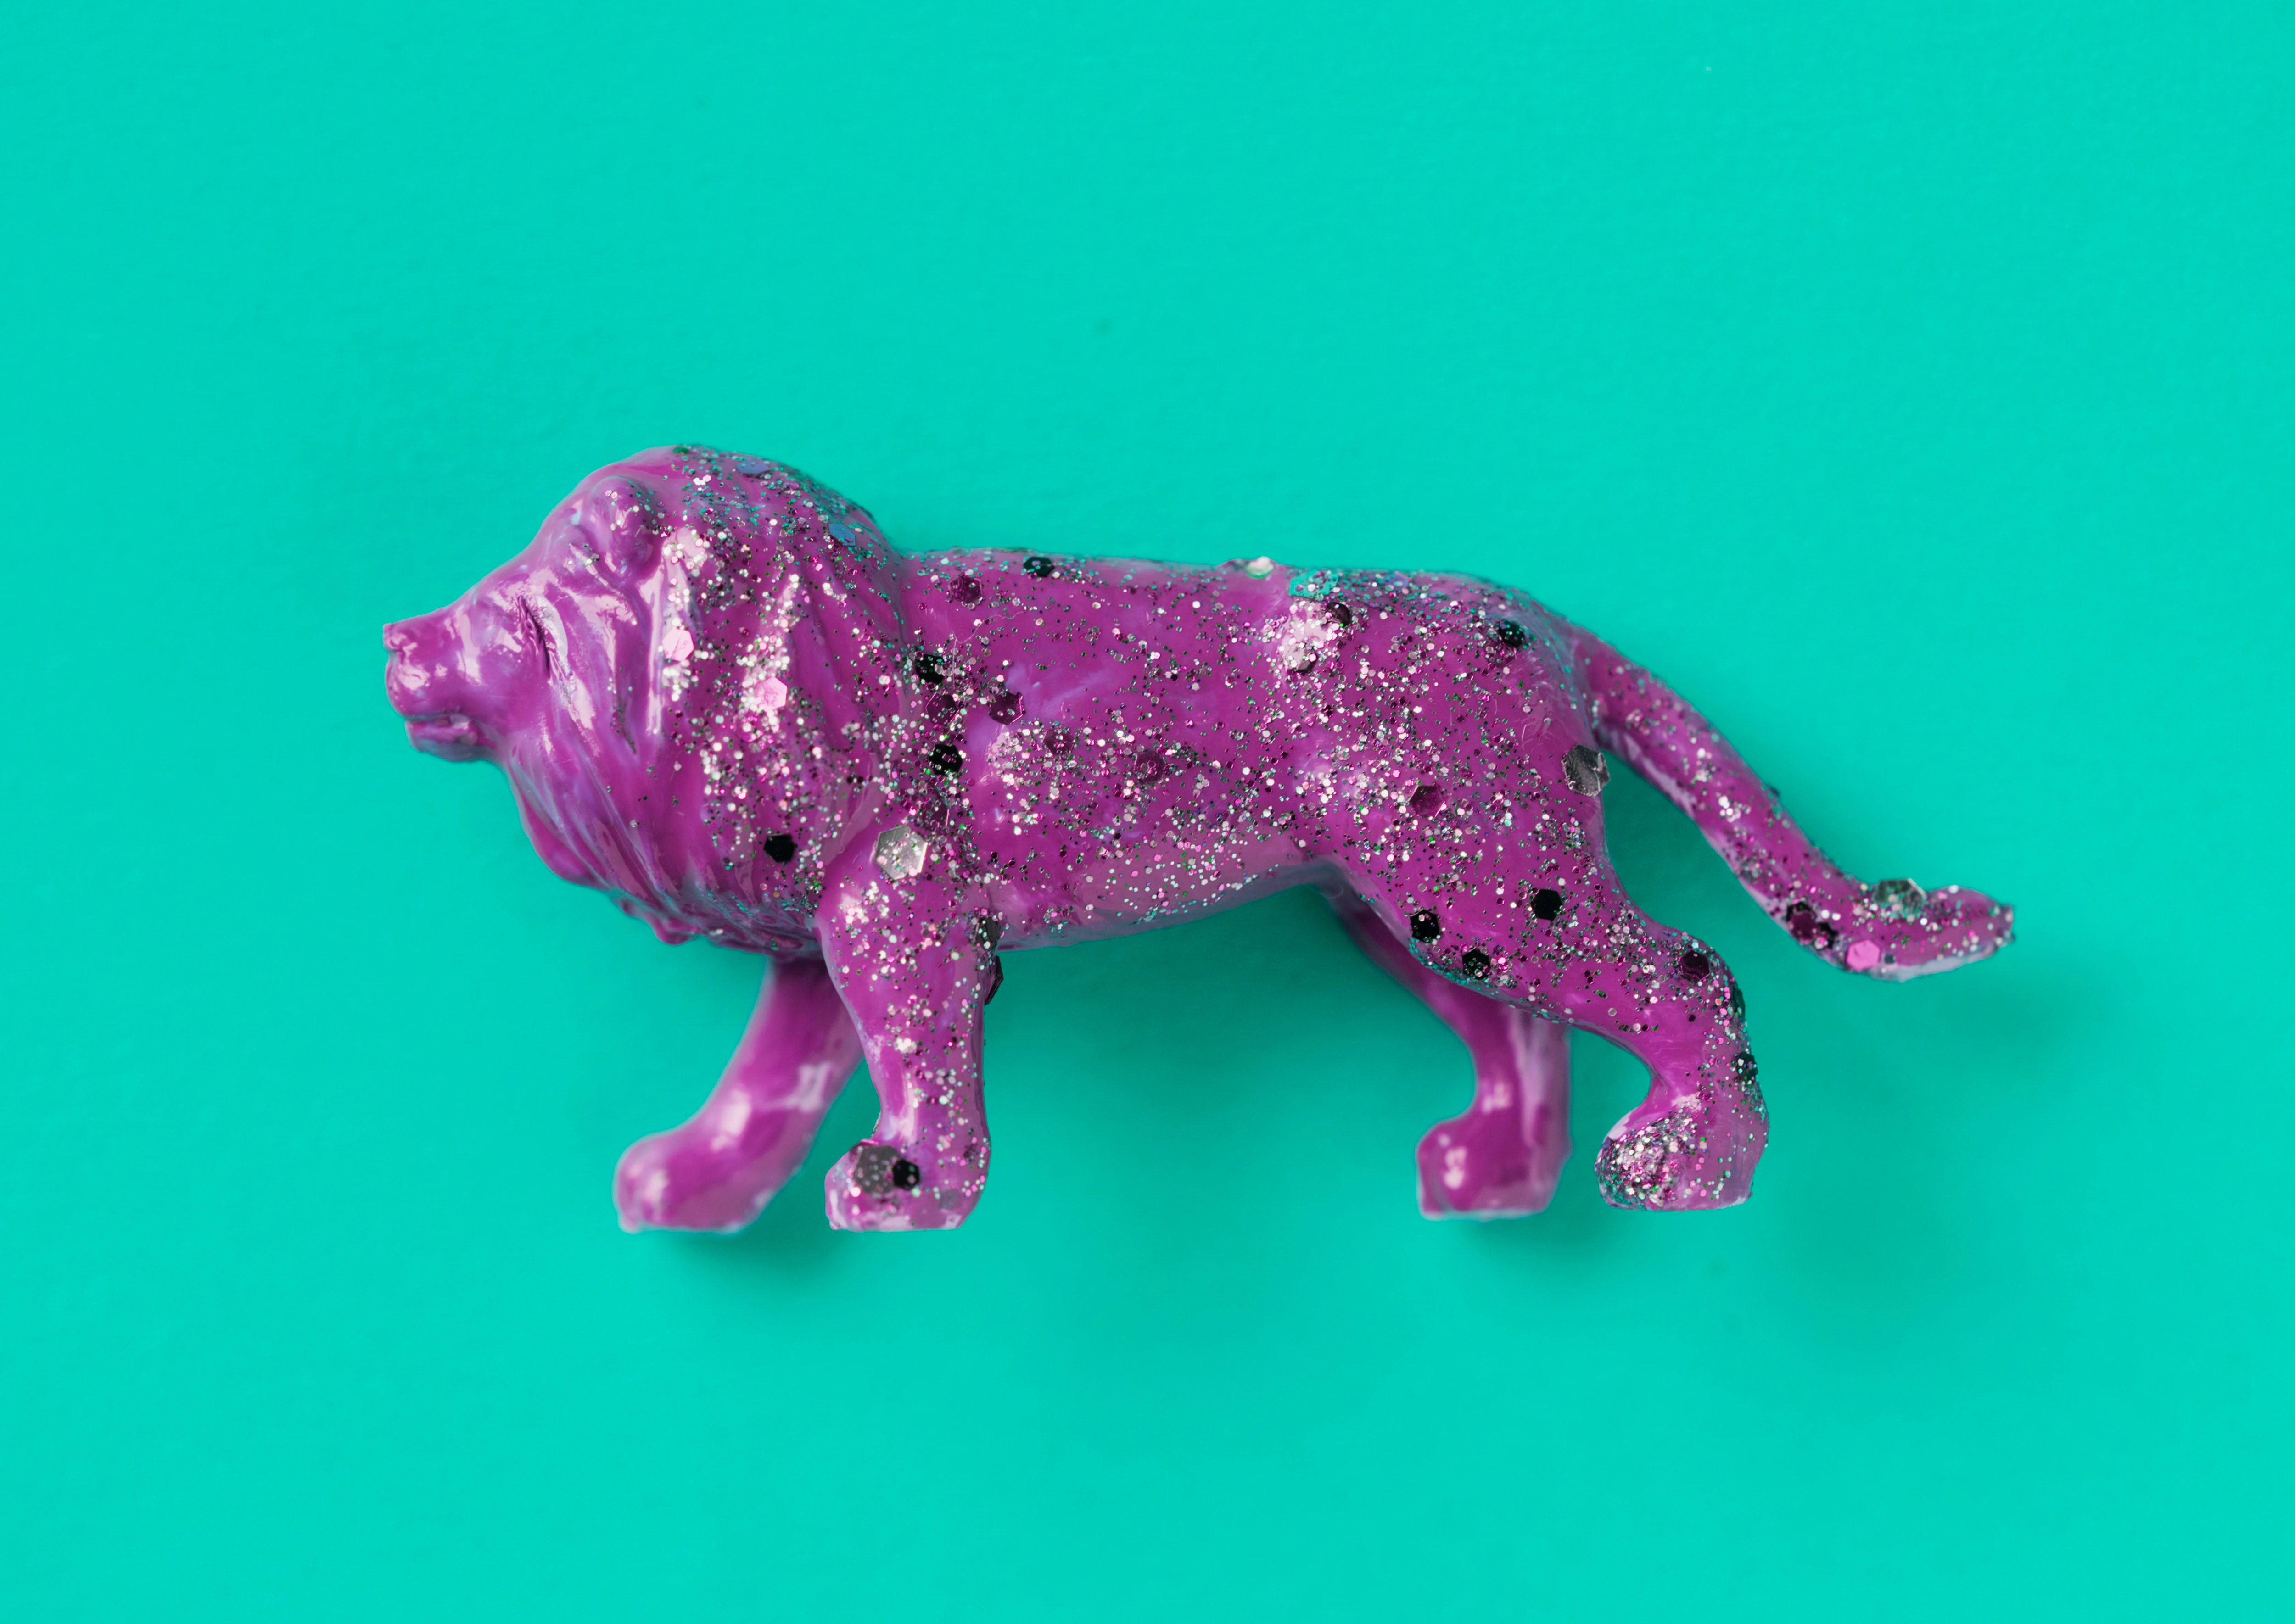
dog, canidae, animal figure, pink, figurine, carnivore, sporting group, toy, magenta, pointer